KBIM-FM

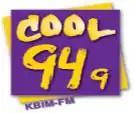
former logo

The station signed on in June 1959. On November 30, 2007, the station's license was assigned by King Broadcasting Company, Inc. to its current owner, Noalmark Broadcasting, along with that of its sister station KBIM.